SMS Frankfurt

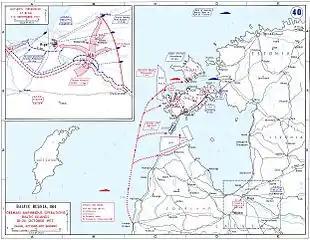
Operations of the German Navy and Army during Operation Albion

The ship participated in Operation Albion in October 1917, the amphibious assault on the islands in the Gulf of Riga after the German Army captured the city during the Battle of Riga the month before. In addition, the German fleet sought to eliminate the Russian naval forces in the Gulf of Riga that still threatened German forces in the city. Planning for the operation had begun in September, immediately following the conquest of Riga by the German The (the Navy High Command) planned the operation to seize the Baltic island of Ösel, and specifically the Russian gun batteries on the Sworbe Peninsula. The naval component consisted of the dreadnought battleships III and IV Battle Squadrons, nine light cruisers, three torpedo boat flotillas, and dozens of mine warfare ships; the entire force numbered some 300 ships, supported by over 100 aircraft and six zeppelins. The invasion force amounted to approximately 24,600 officers and enlisted men. By that time, II Scouting Group had come under the command of KAdm Ludwig von Reuter.